Mukul Dey

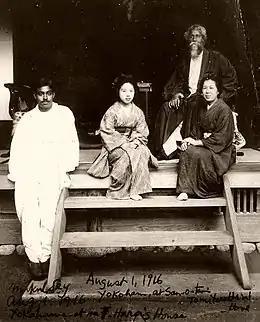
Dey "(far left)" with Rabindranath Tagore, "Kiyo-san" and another Japanese lady at Tomitaro Hara's residence Sankei-en in Yokohama, Japan; on 1 August 1916.

Dey received his initial training at Rabindranath Tagore's Santiniketan. He then travelled to America from Japan in 1916 to learn the technique of etching under James Blanding Sloan and Bertha Jaques in Chicago, to whom Dey was introduced by American artist Roi Partridge and his wife Imogen Cunningham. Mukul Dey remained a life-member of Chicago Society of Etchers. On his return to India in 1917, Dey concentrated on creating etchings as a fine art. He also supported himself through making portrait drawings of the rich and famous, and turned these into etchings. In 1920 Dey once again travelled abroad for the purpose of study, this time learning etching and engraving under Frank Short and Muirhead Bone. He studied at both the Slade School of Fine Art and the Royal College of Art in London. At Slade School of Art Mukul Dey was a student of Professor Henry Tonks.